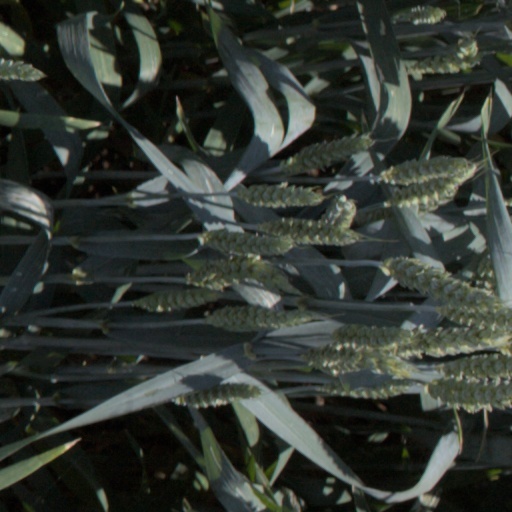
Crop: wheat